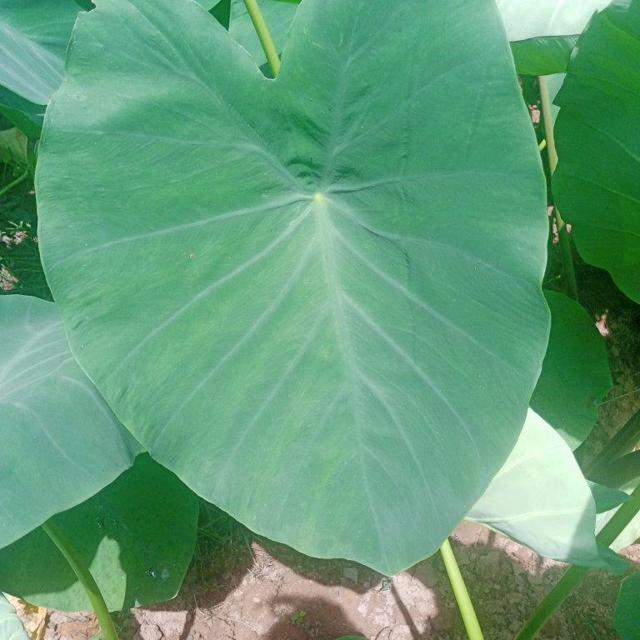
Label: Healthy